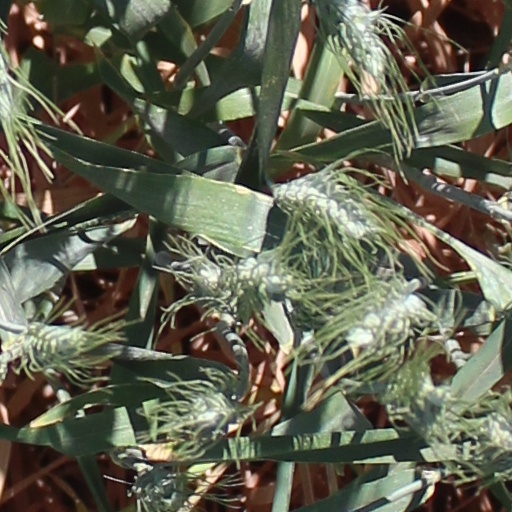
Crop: wheat